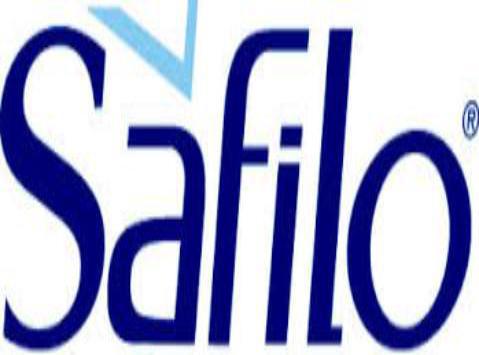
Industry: Necessities